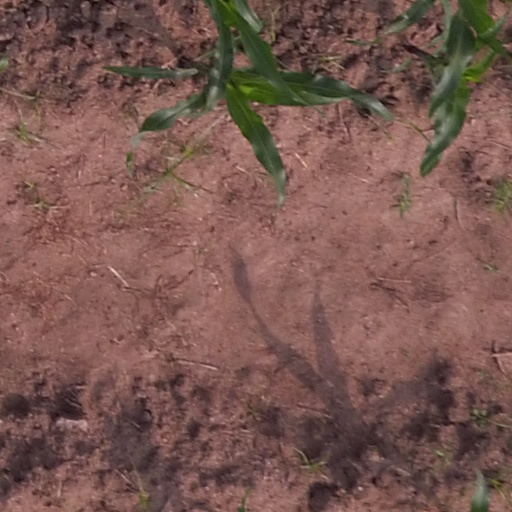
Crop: maize; corn